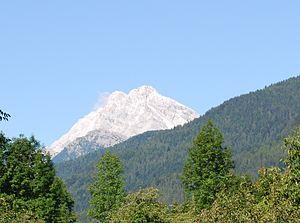
Lorenzago di Cadore ou Lorenzhagen im Kadurn est une commune italienne de la province de Belluno dans la région Vénétie en Italie.